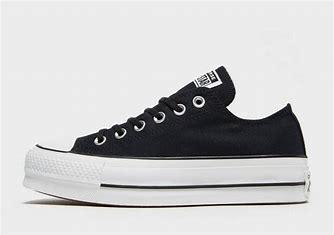
Brand: Converse
Model: Chuck Taylor All Star Top